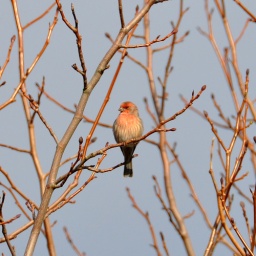
Saw this pretty fellow from the balcony of my friend Patty's home on Mill lake in Abbotsford, B.C. (09-11-27-8792)